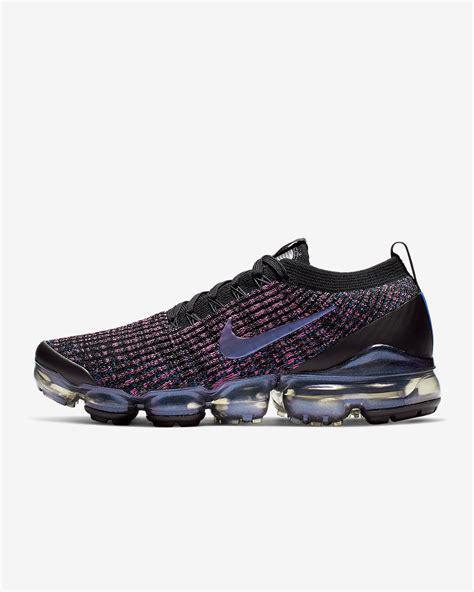
Brand: Nike
Model: Air Vapormax Flyknit 3